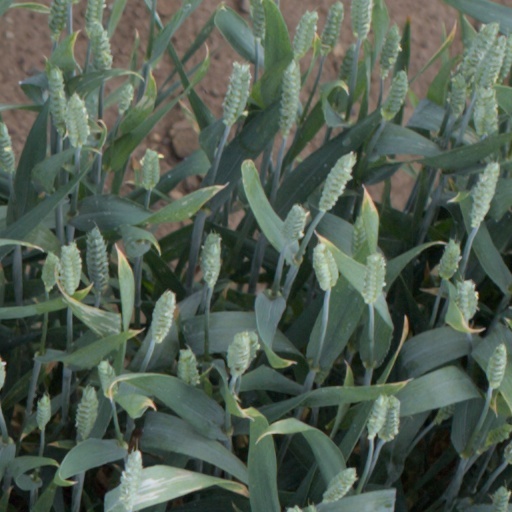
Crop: wheat